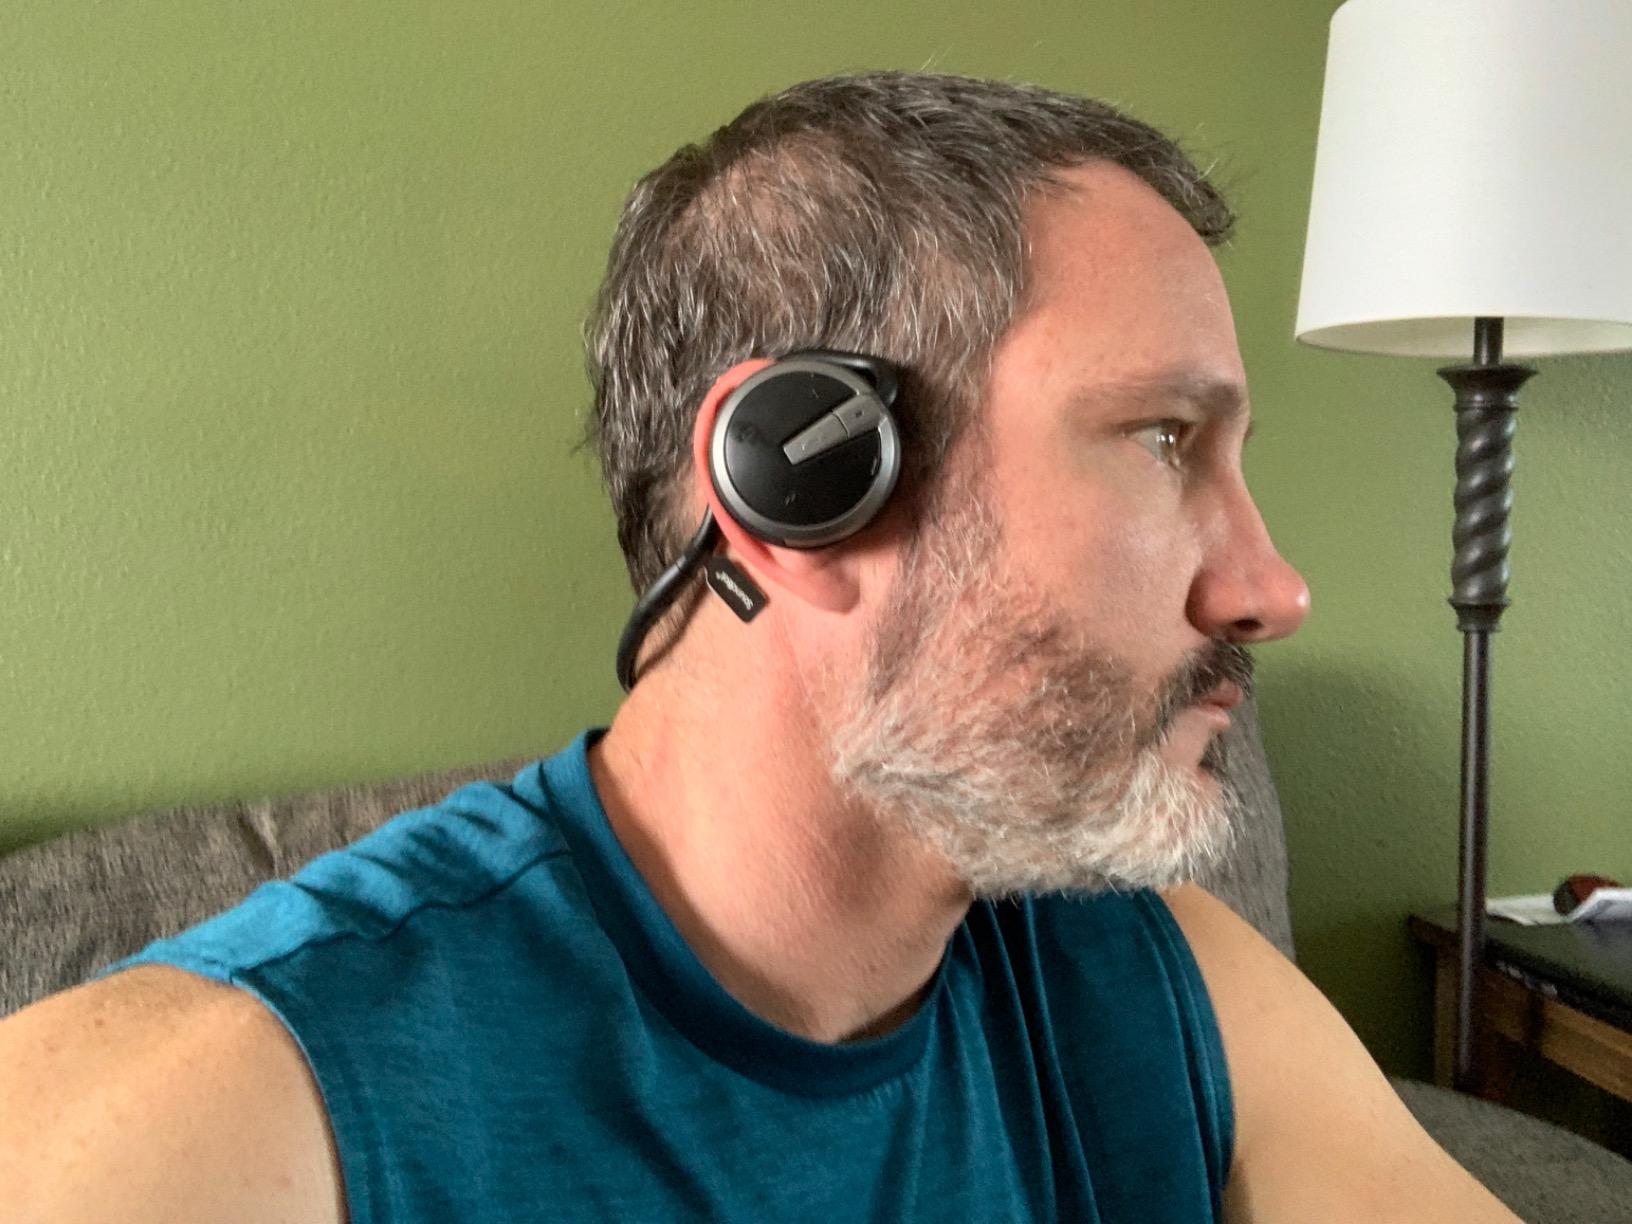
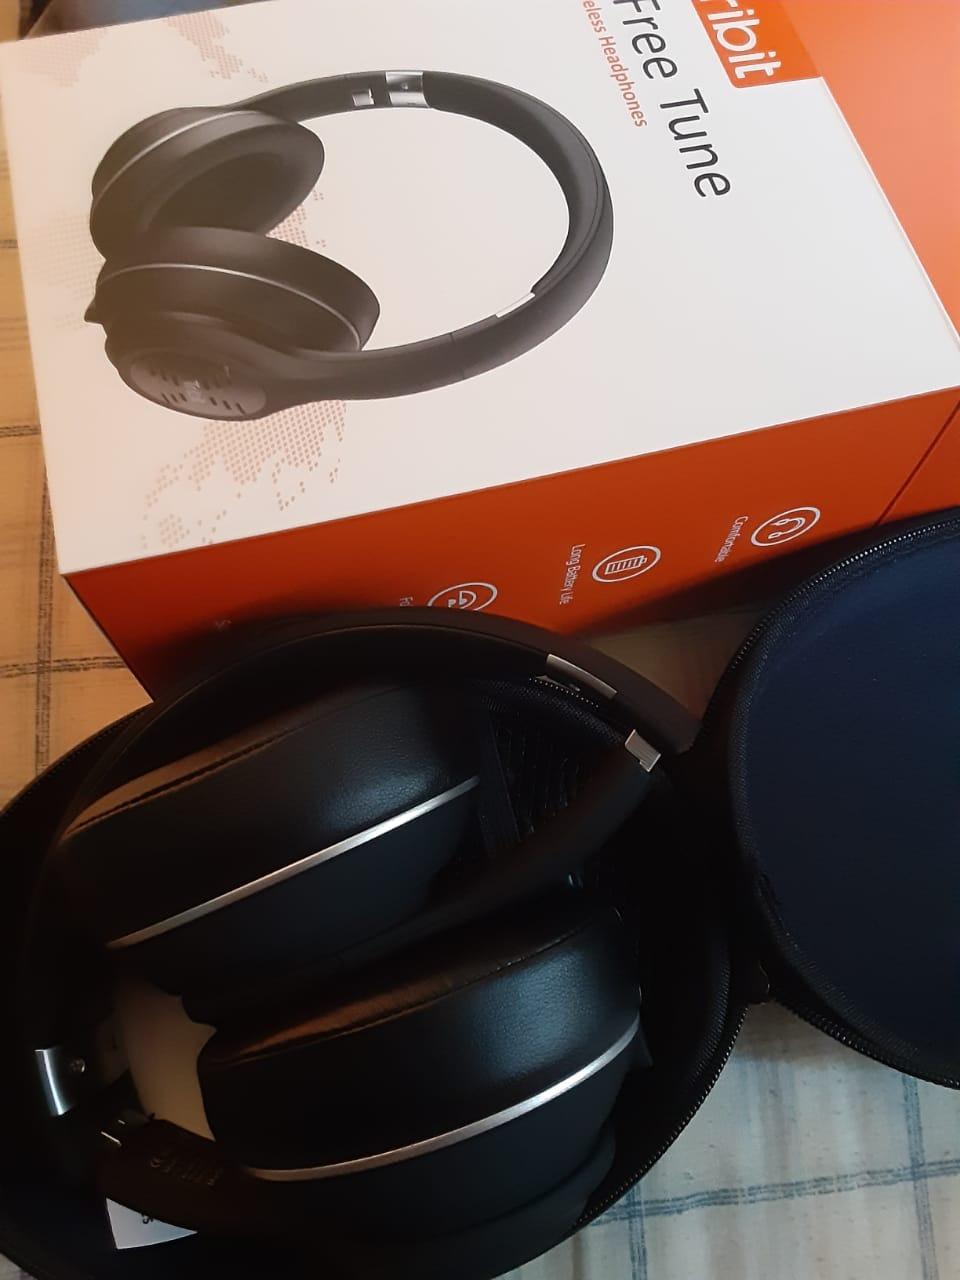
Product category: headphones
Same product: no